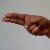
The image shows a hand gesture representing the letter 'H' in Indian Sign Language.